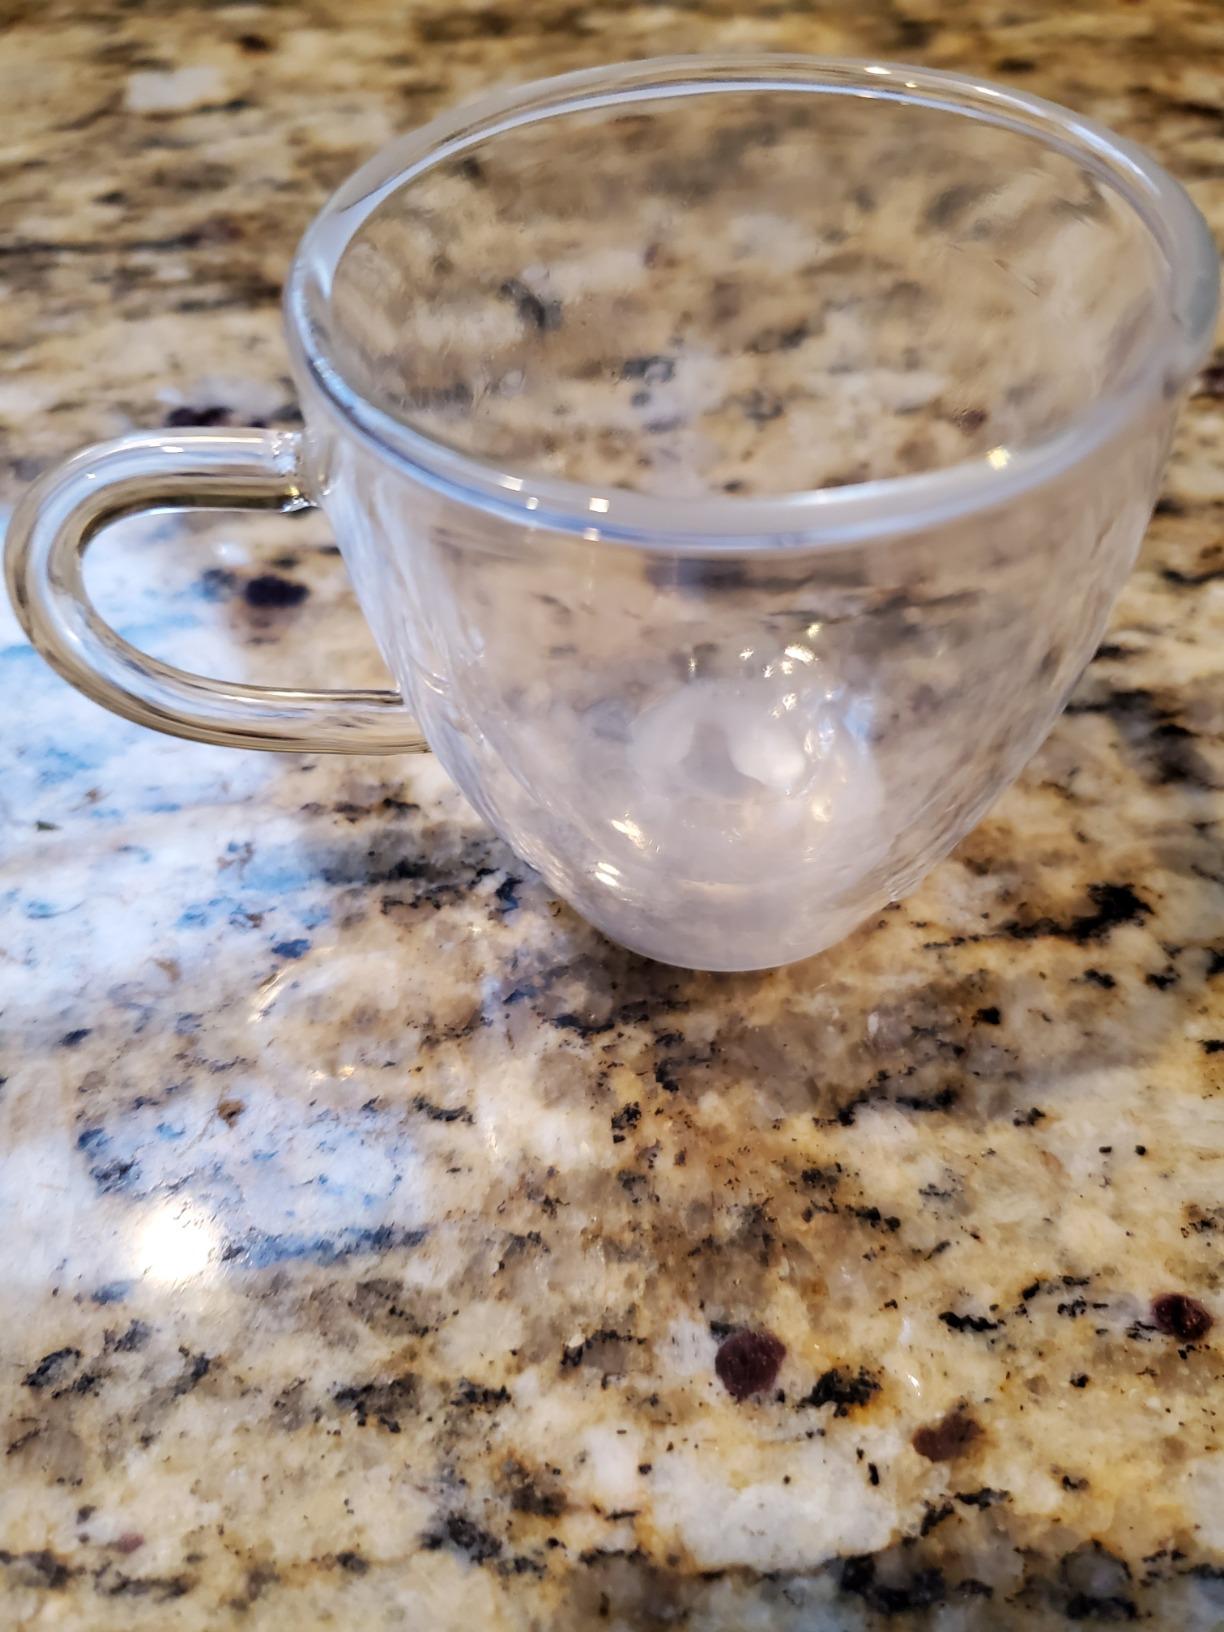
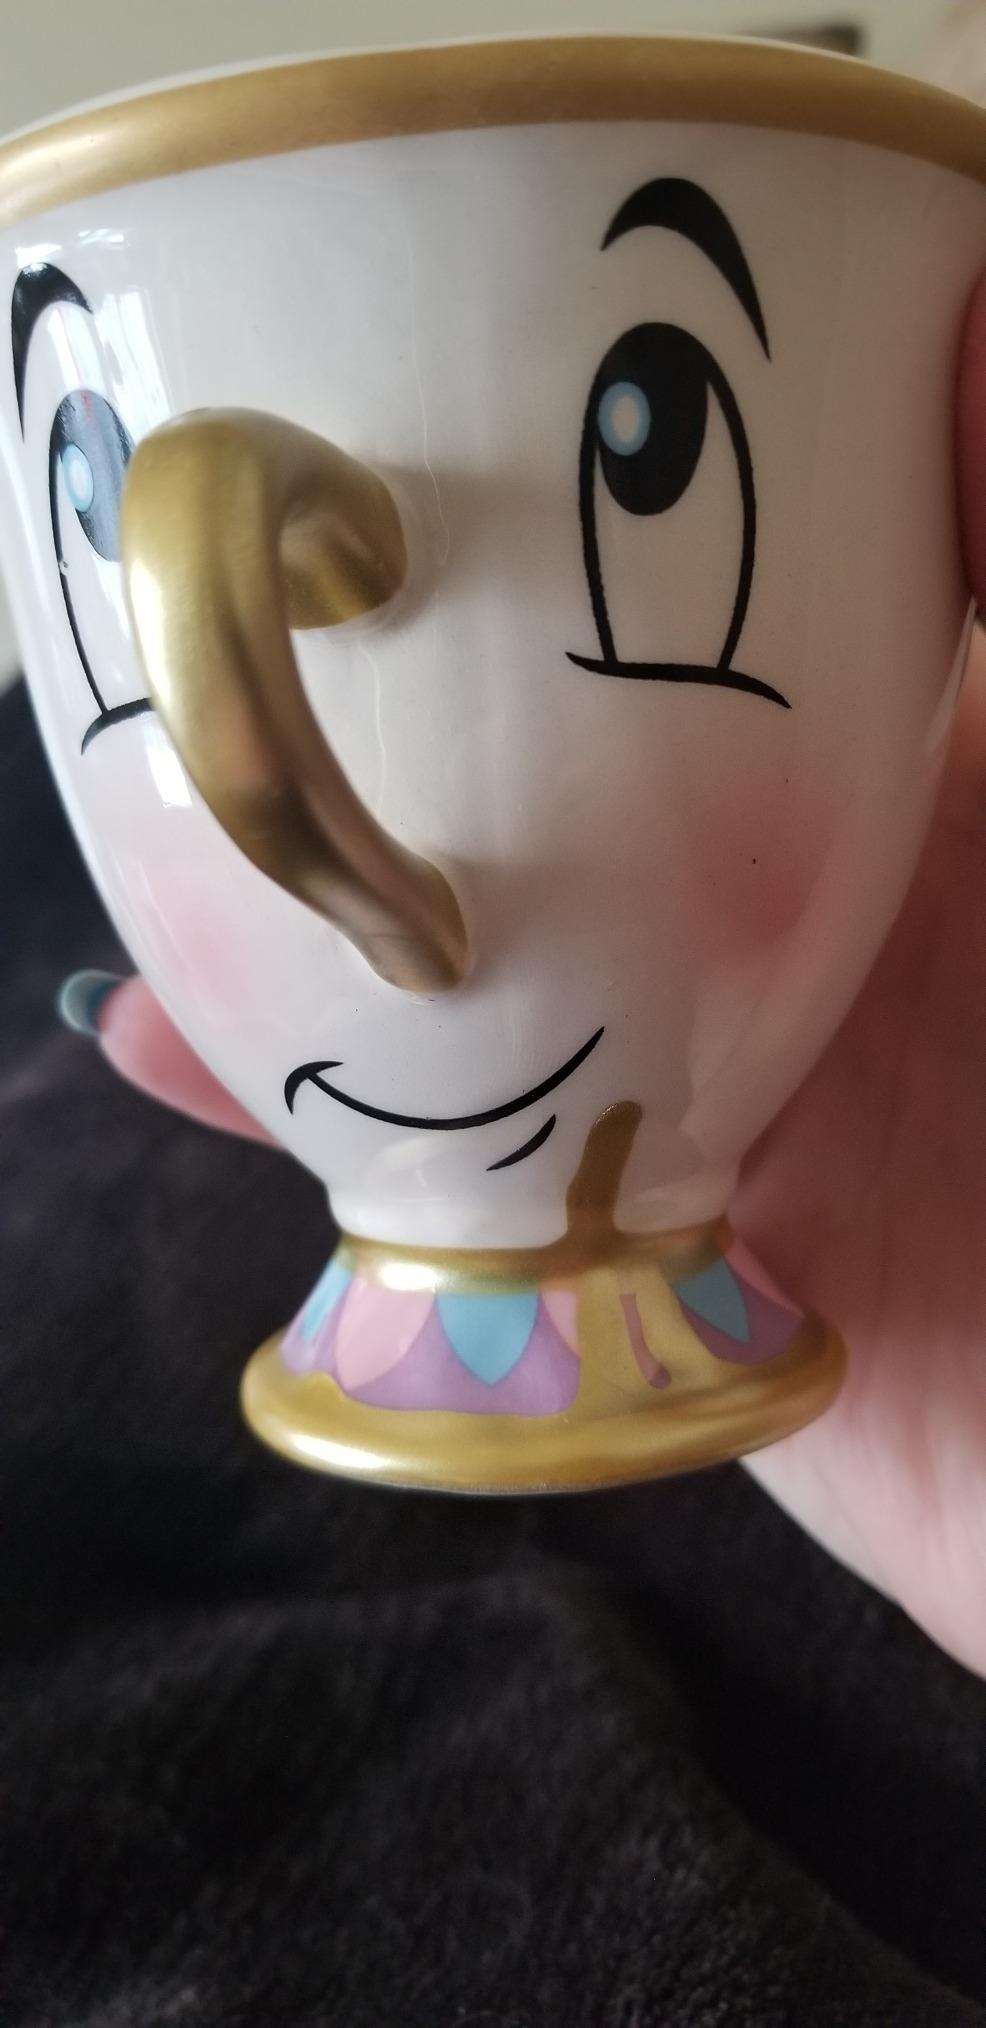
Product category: items_mug
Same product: no